Jopet Sison

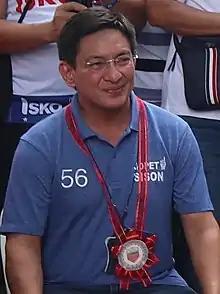

Joseph Peter "Jopet" Sampedro Sison (born October 19, 1965) is a Filipino lawyer, TV presenter, and politician, notably known for being the host of the TV program "Ipaglaban Mo!" and holding several positions in the government including being a member of the Quezon City Council from 1992 to 1998 and being the assistant general manager of the National Housing Authority from 2001 to 2005.